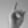
ASL letter: D